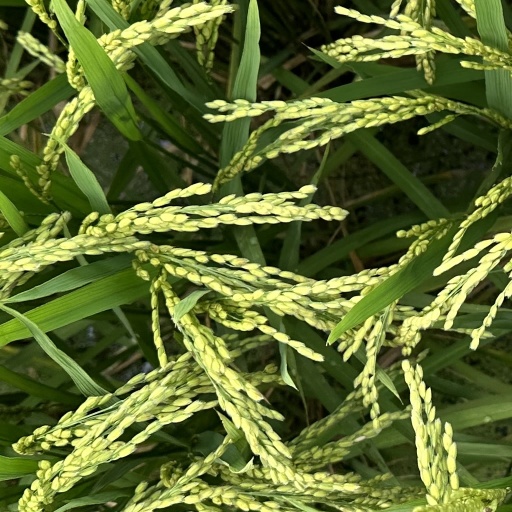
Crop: rice